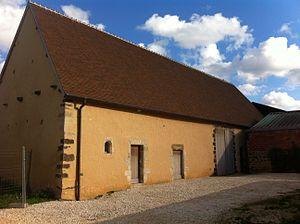
L'ensemble castral de Vèvre est situé en plein Pays-Fort du Cher, à Neuvy-Deux-Clochers, entre Sancerre et Bourges, occupé depuis le IXᵉ siècle jusqu'à nos jours.